Juicio Final (2005)

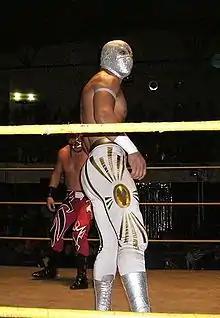
Místico, participant in the fifth match of the night.

"Juicio Final" (2005) (Spanish for "Final Judgement") was a professional wrestling major show event produced by Consejo Mundial de Lucha Libre (CMLL) that took place on December 2, 2005 in Arena México, Mexico City, Mexico. This was the twelfth time that CMLL used the name "Jucio Final" for one of their major shows.